Mathilda May

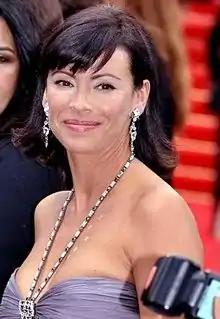
May in 2010

Mathilda May (born Karin Haïm; 8 February 1965) is a French film actress and director. Her most well-known roles include portraying Space Girl in "Lifeforce" (1985) and Jeanne Gardella in "Toutes peines confondues" (1992).